Alex Meechan

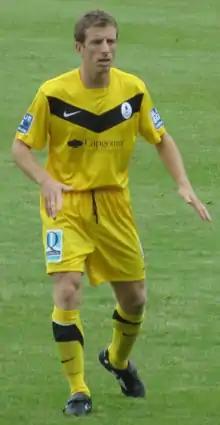
Meechan playing for AFC Telford United in 2011

Alexander Thomas Meechan (born 29 January 1980) is an English former footballer who played as a striker and midfielder.